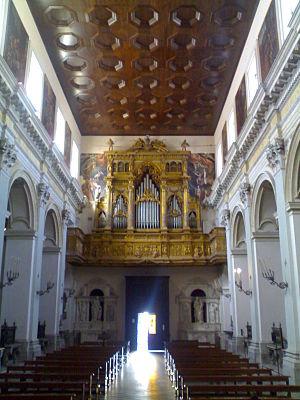
L'église Sant'Anna dei Lombardi, également connue sous son nom ancien de Santa Maria di Monte Oliveto, désigne une église et son couvent attenant, situés sur la piazza Monteoliveto dans le centre de Naples. En face de la rue Monteoliveto sur la place se trouve le palais Renaissance d'Orsini di Gravina.